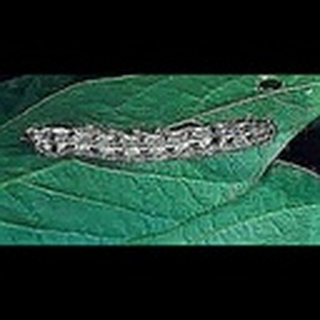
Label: cotton_army_worm